OpenPuff

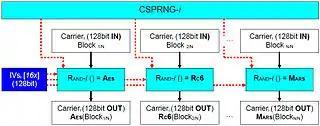
Multi cryptography architecture

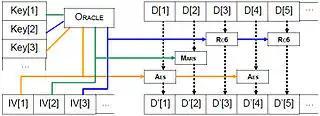
Multi cryptography architecture

Cryptographic algorithms (16 taken from AES, NESSIE and CRYPTREC) are joined into a unique multi-cryptography algorithm: